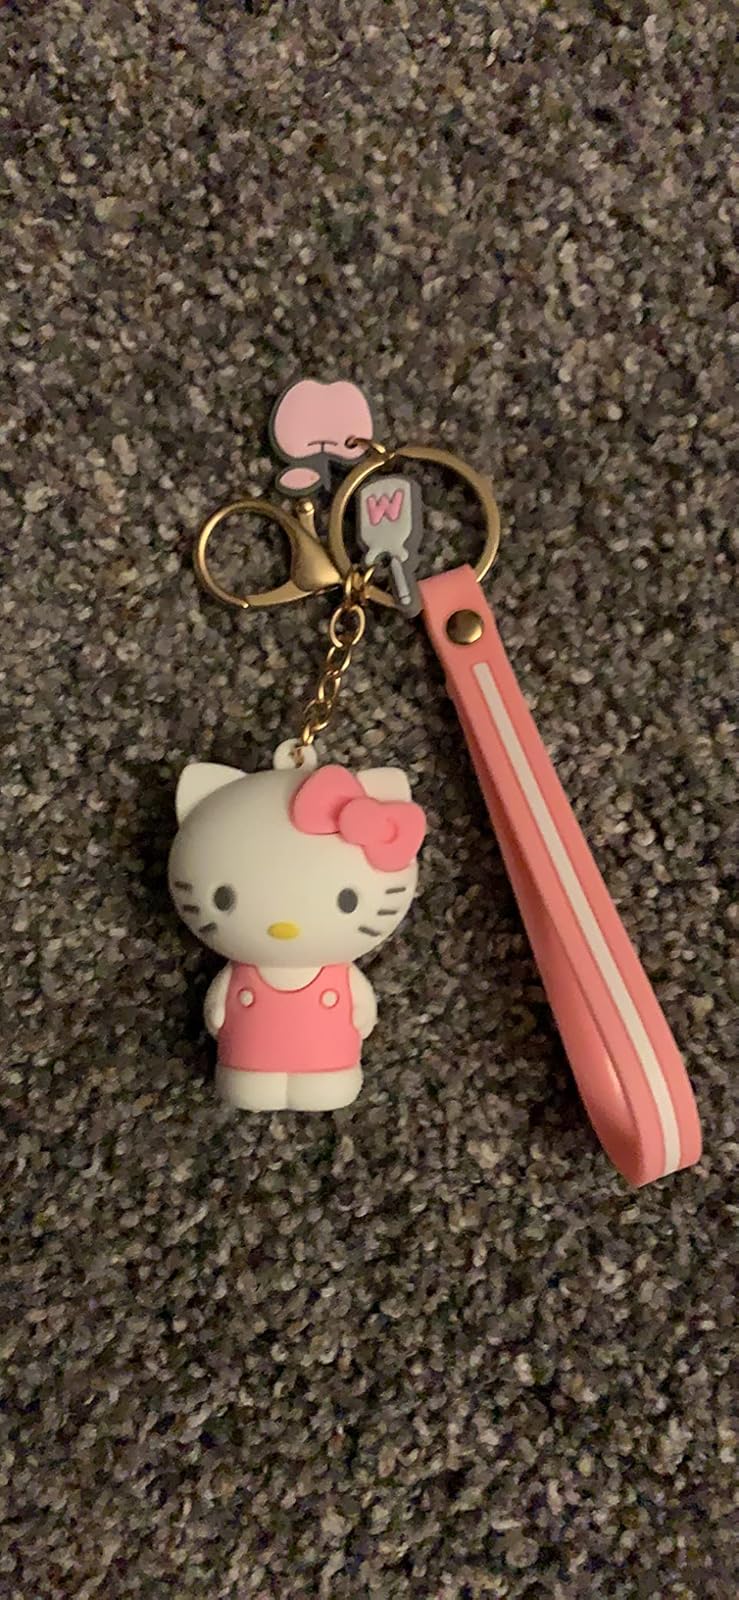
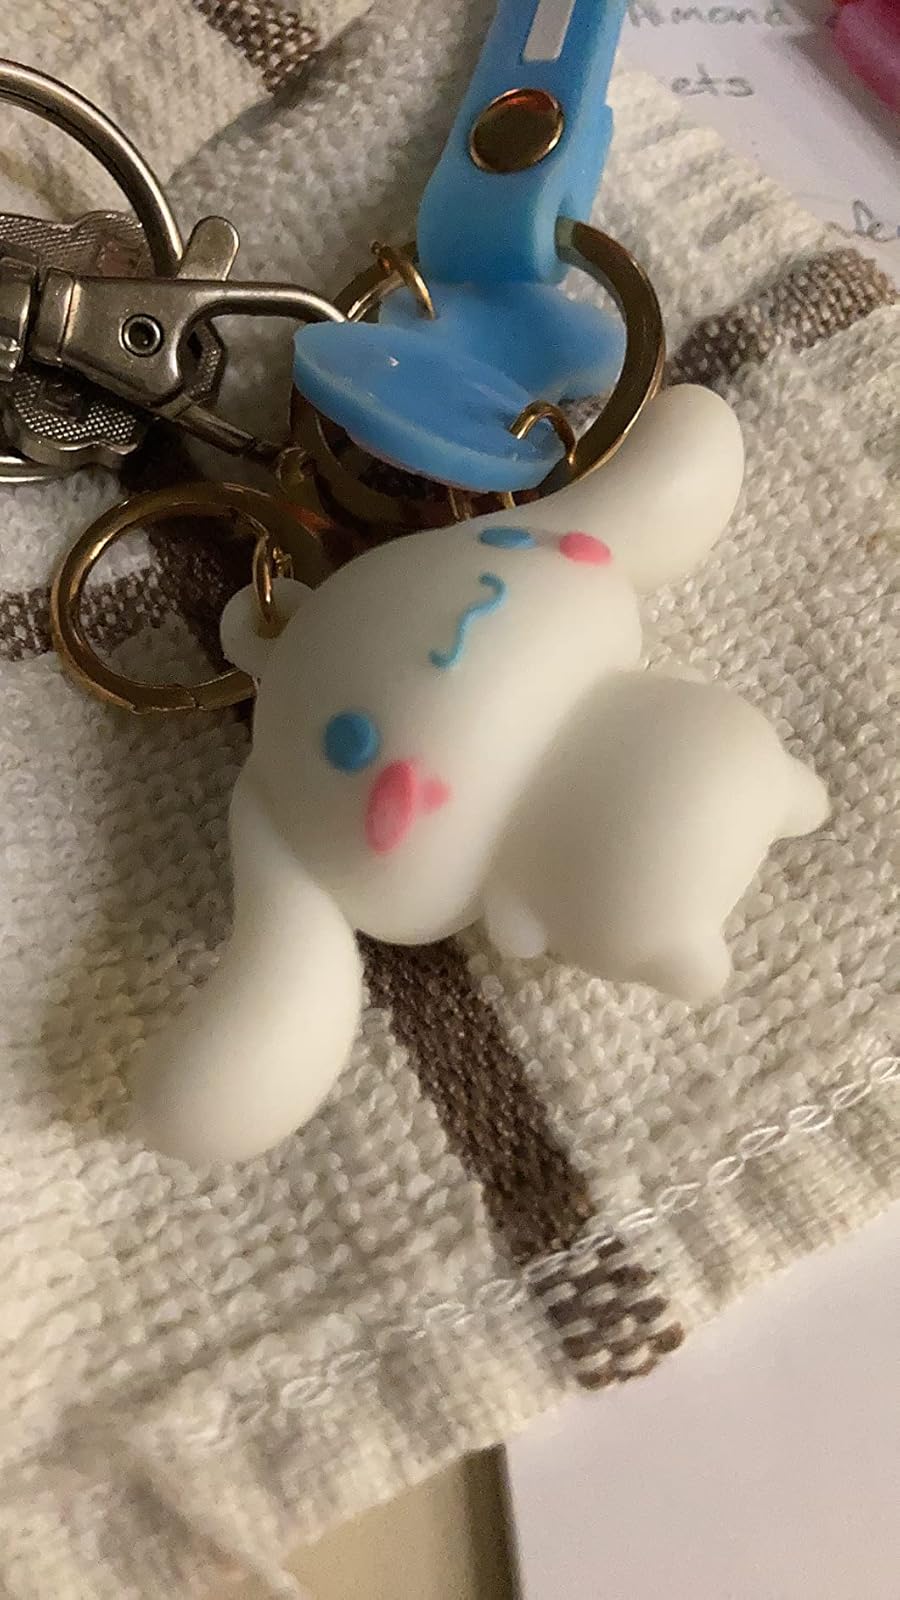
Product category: accessories_keychain
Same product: no